Beyeren Armorial

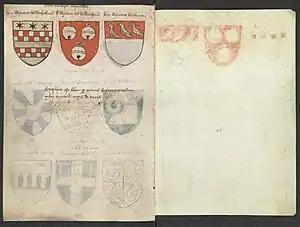
On the left folio it is stated that the book was completed on 23 June 1405: "Explicit iste liber per manus beyeren quondam gelre armorum regis de ruris [anno domini milesimo quadringentesimo quinto in profesto sancti Johannis baptiste]". Translation: Here endeth this book by the hand of Bavaria, formerly Guelders, Ruwieren King of Arms [in the year of our Lord one thousand four hundred and five on the day before Saint John the Baptist's Day

The manuscript was compiled at the court of Holland and was completed on 23 June 1405 by Claes Heynenzoon (c.1345−1414). He was Ruwieren King of Arms, the chief herald of the Netherlands around 1400. He is also the creator of the Gelre (Guelders) Armorial, for which he has also been referred to as the "Gelre Herald".